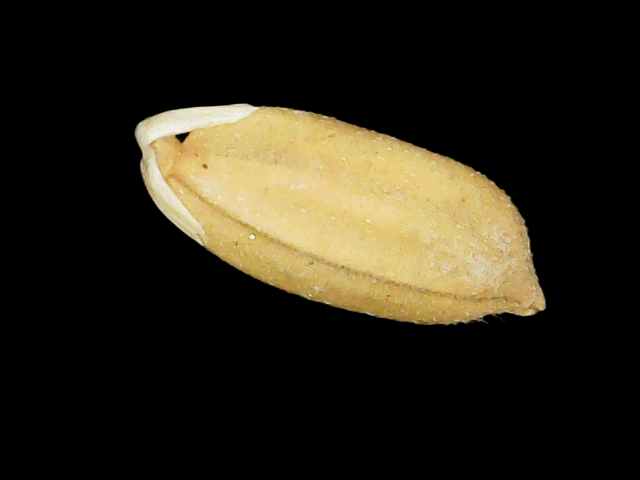
Rice variety: Binadhan08